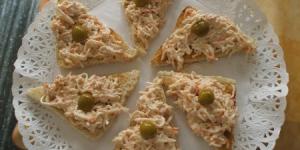
canapes de atun